All-purpose lightweight individual carrying equipment

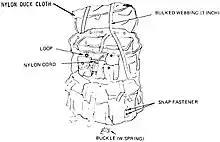
LC-1 field pack – large

Field pack (large) – The construction and materials in the large field pack are similar to the medium field pack with the differences being: it is much larger in size; the center outside pocket is larger than the other two main outside pockets; and the addition of three small outside pockets above the larger pockets. The large field pack MUST be used with the LC-1 field pack frame.